Historic synagogues

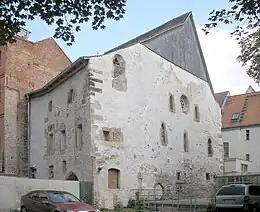
The Old Synagogue in Erfurt, Germany, portions of which date from

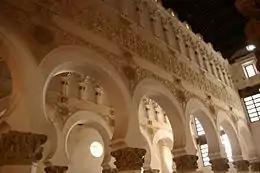
The Synagogue of Santa María la Blanca was built in Toledo, Spain in 1190.

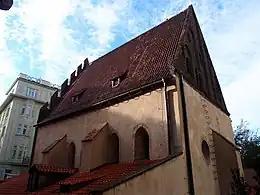
The Old New Synagogue in Prague, Bohemia (Czech Republic), the oldest synagogue in continuous use, built around 1270, compares similarly with the Ramban synagogue in Safed, modern Israel.

Historic synagogues include synagogues that date back to ancient times and synagogues that represent the earliest Jewish presence in cities around the world. Some synagogues were destroyed and rebuilt several times on the same site. Others were converted into churches and mosques or used for other purposes.